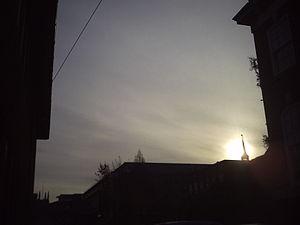
Fibratus est une espèce du genre cirrus dont les nuages sont séparés ou en voile nuageux mince, composés de filaments sensiblement rectilignes ou incurvés plus ou moins irrégulièrement, et qui ne sont pas terminés par des crochets ou par des flocons. Ce terme s'applique principalement aux cirrus et aux cirrostratus.